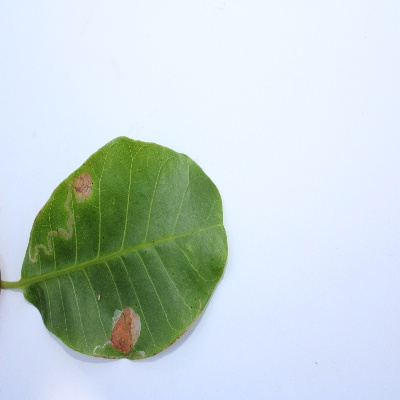
Crop: Cashew
Condition: leaf miner